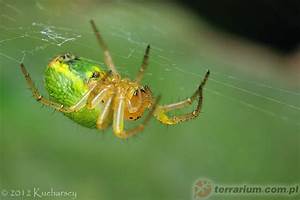
Label: ragno